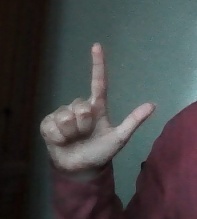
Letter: laam